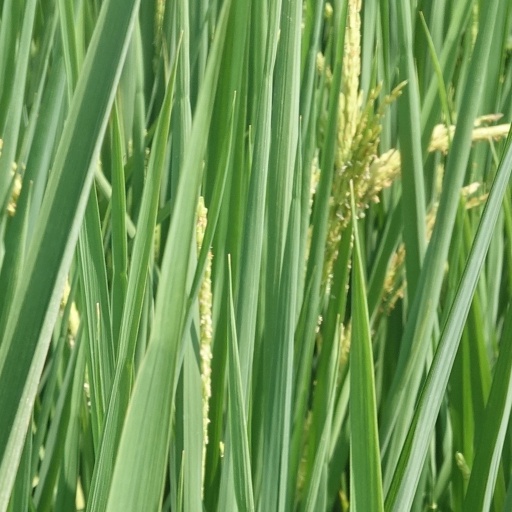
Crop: rice